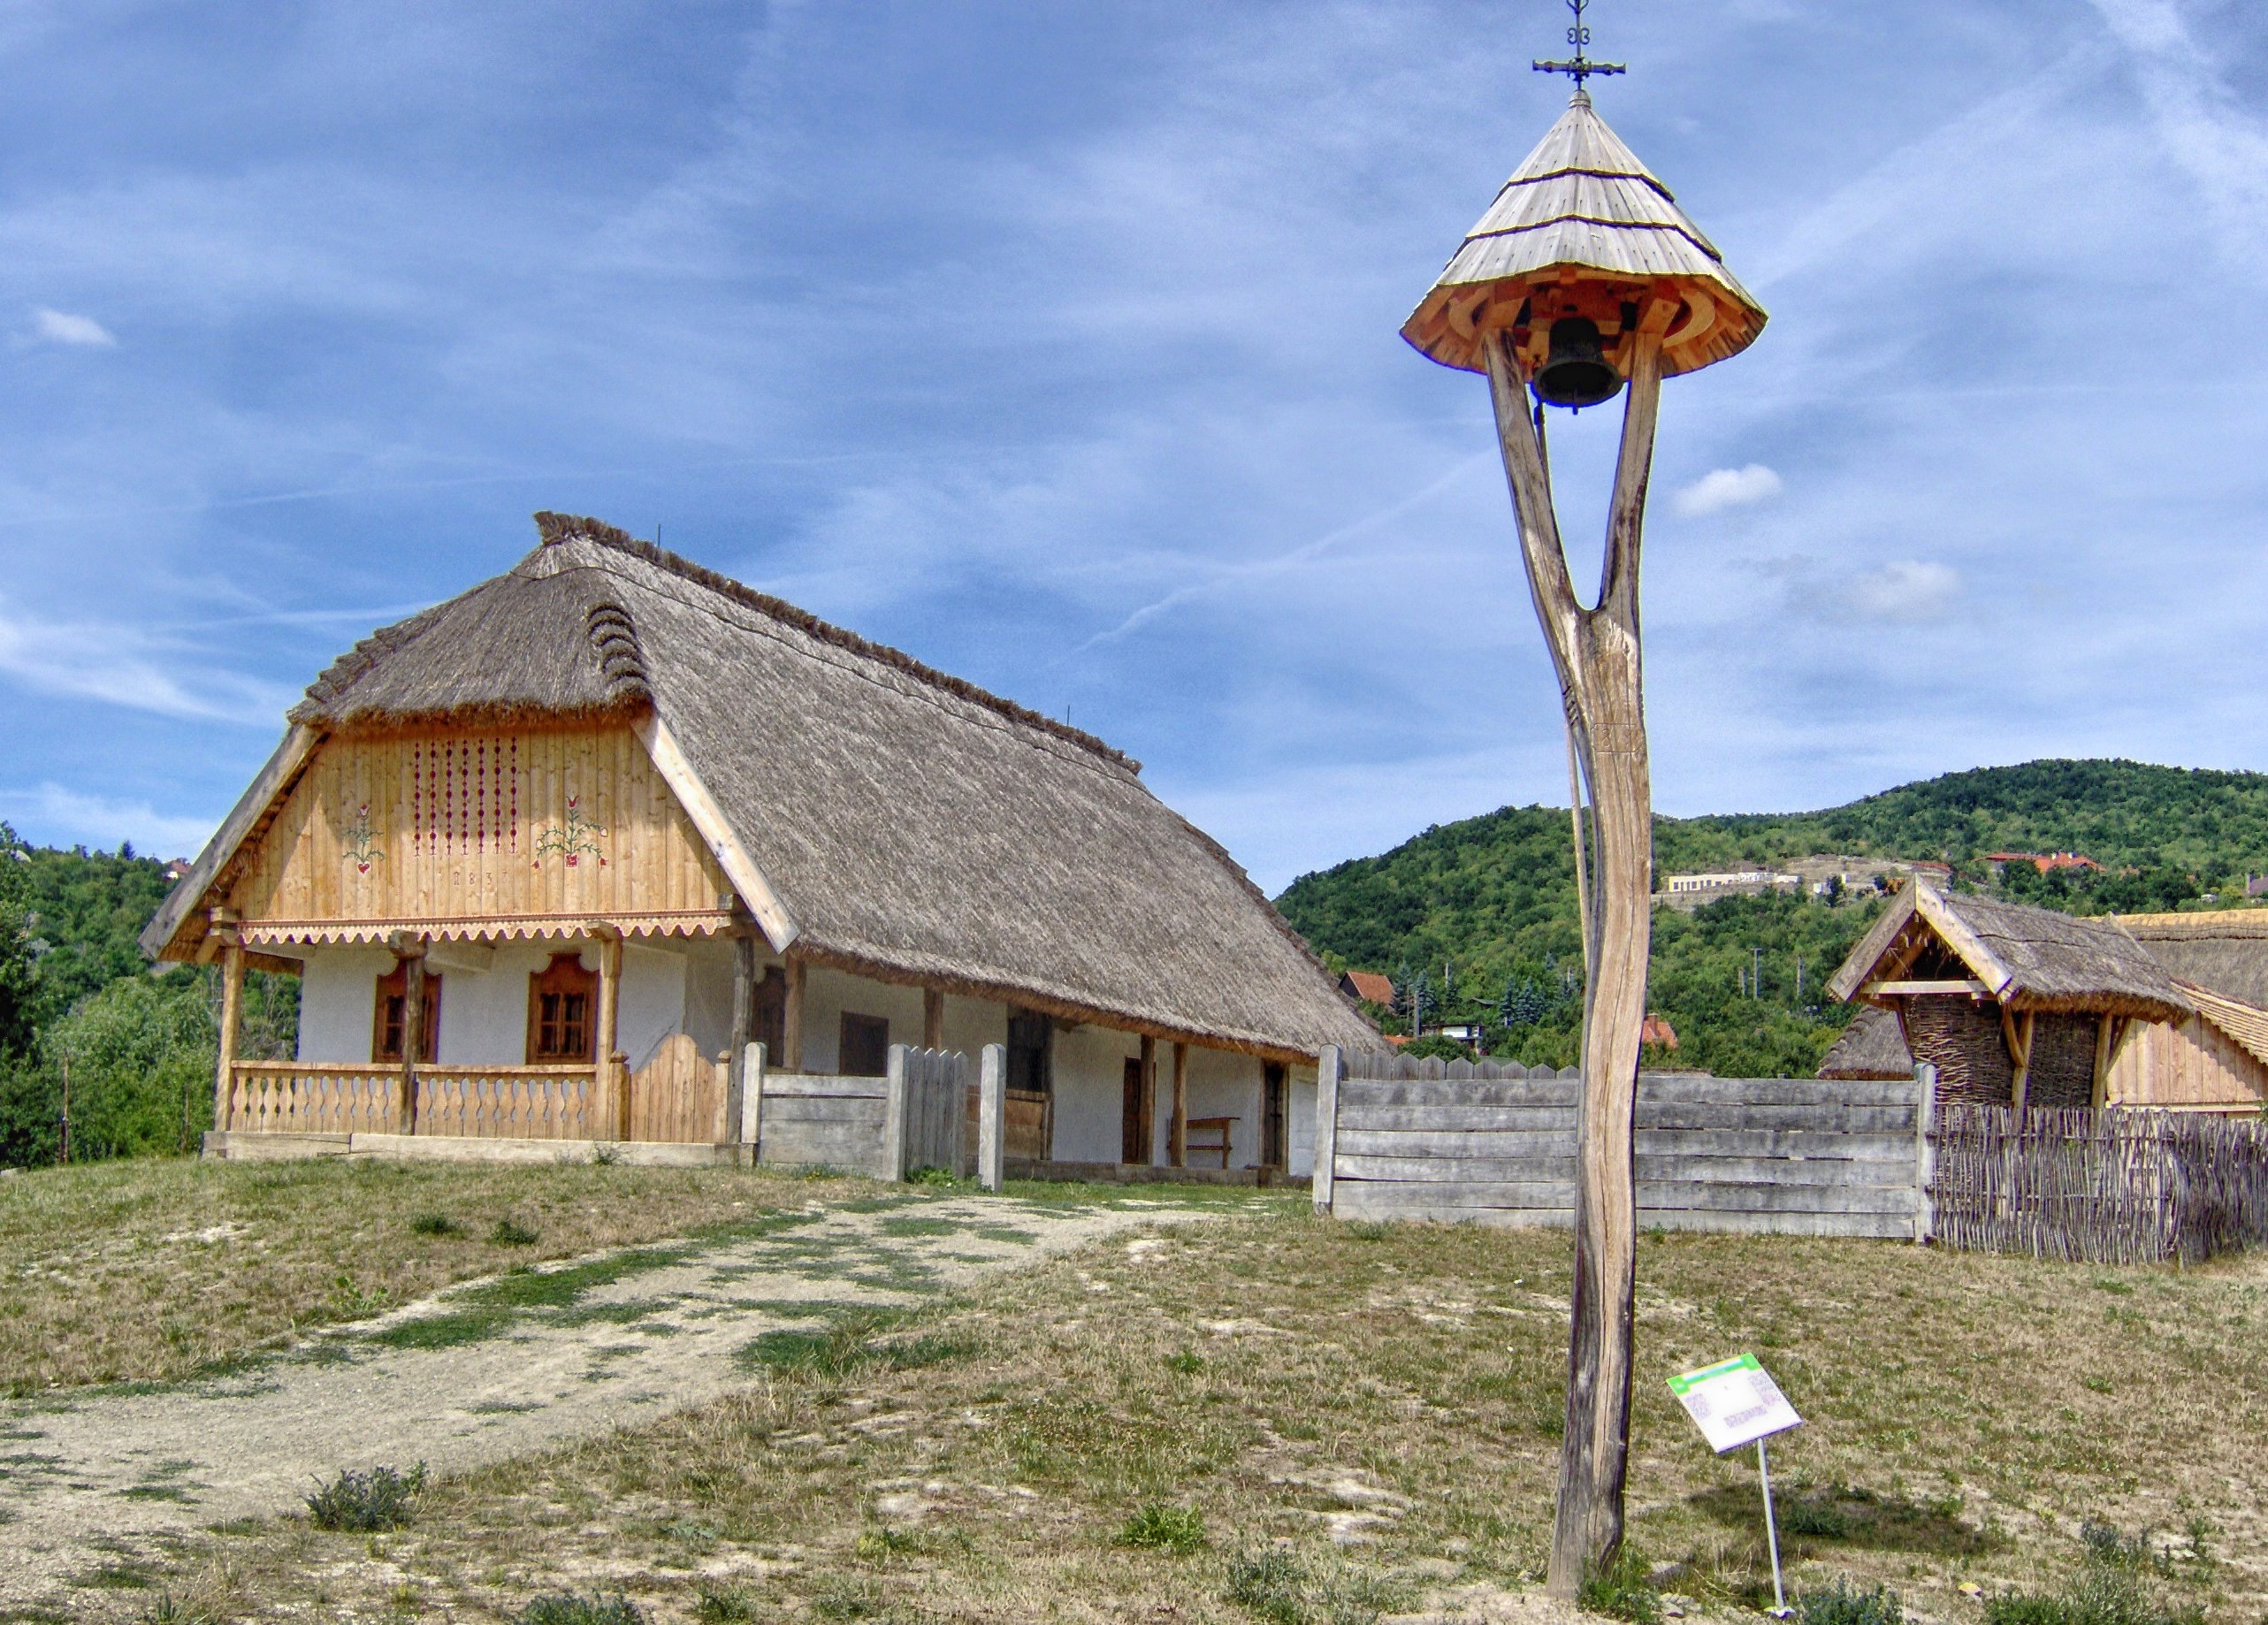
nature, grass, architecture, sky, countryside, house, building, home, country, vacation, hut, village, shack, cottage, chapel, tourism, stable, trees, outside, hdr, clouds, buildings, mountains, hungary, rural area